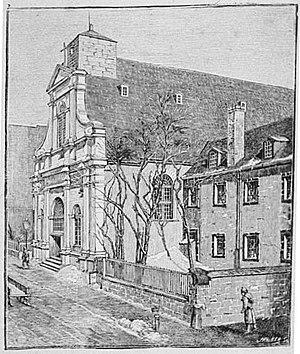
Gravure, Ancienne église des Récollets, Montréal, John Henry Walker (1831-1899), vers 1886, Encre sur papier - Gravure sur bois - 31.3 x 22.3 cm
La première église de Ville-Marie, au nord de l'actuelle basilique Notre-Dame de Montréal, dans l'axe de la rue Notre-Dame, était le lieu de culte de la paroisse, de 1682 à 1829.